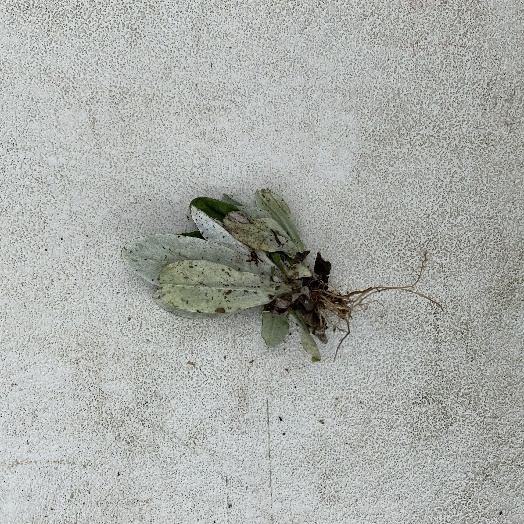
Label: Vegetation